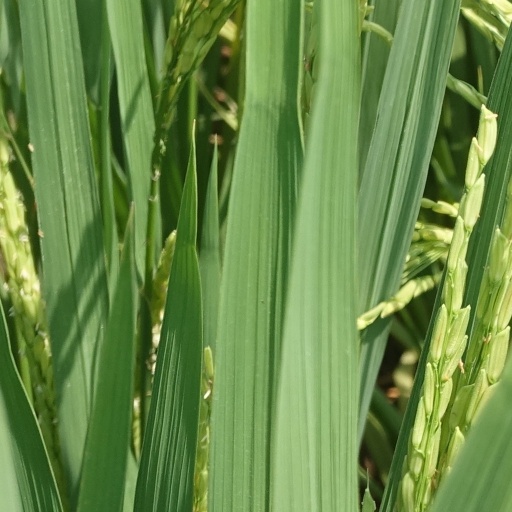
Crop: rice